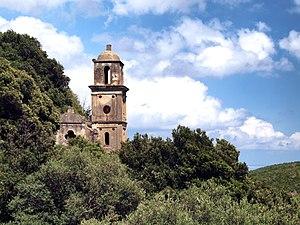
Rogliano est une commune française située dans la circonscription départementale de la Haute-Corse et le territoire de la collectivité de Corse. Elle appartient à l'ancienne piève de Luri et est historiquement le chef-lieu du Cap Corse.